Wilhelmus Wilhelmius

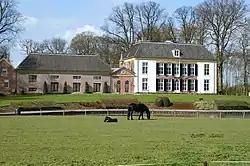
Huis Brakel, built by Wilhelmus Wilhelmius and his wife Aletta.

He married Aletta Maria van den Brande in 1751, and she brought him a large fortune. They bought an estate at Brakel.